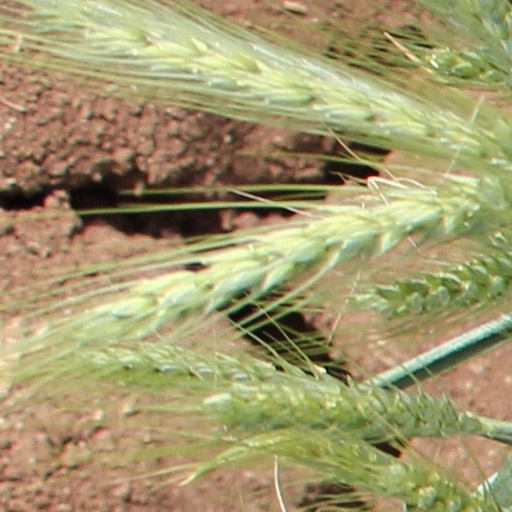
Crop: wheat